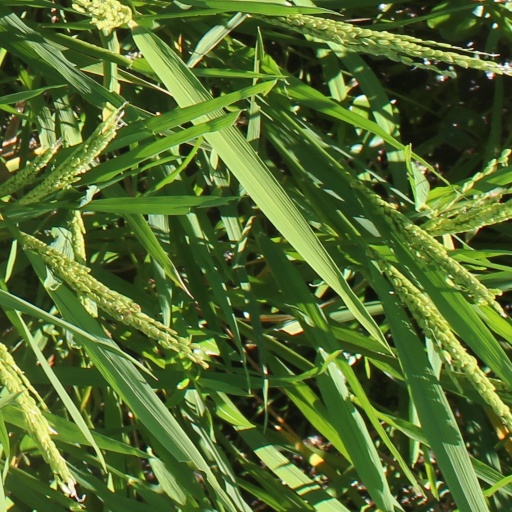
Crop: rice